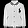
Label: Coat